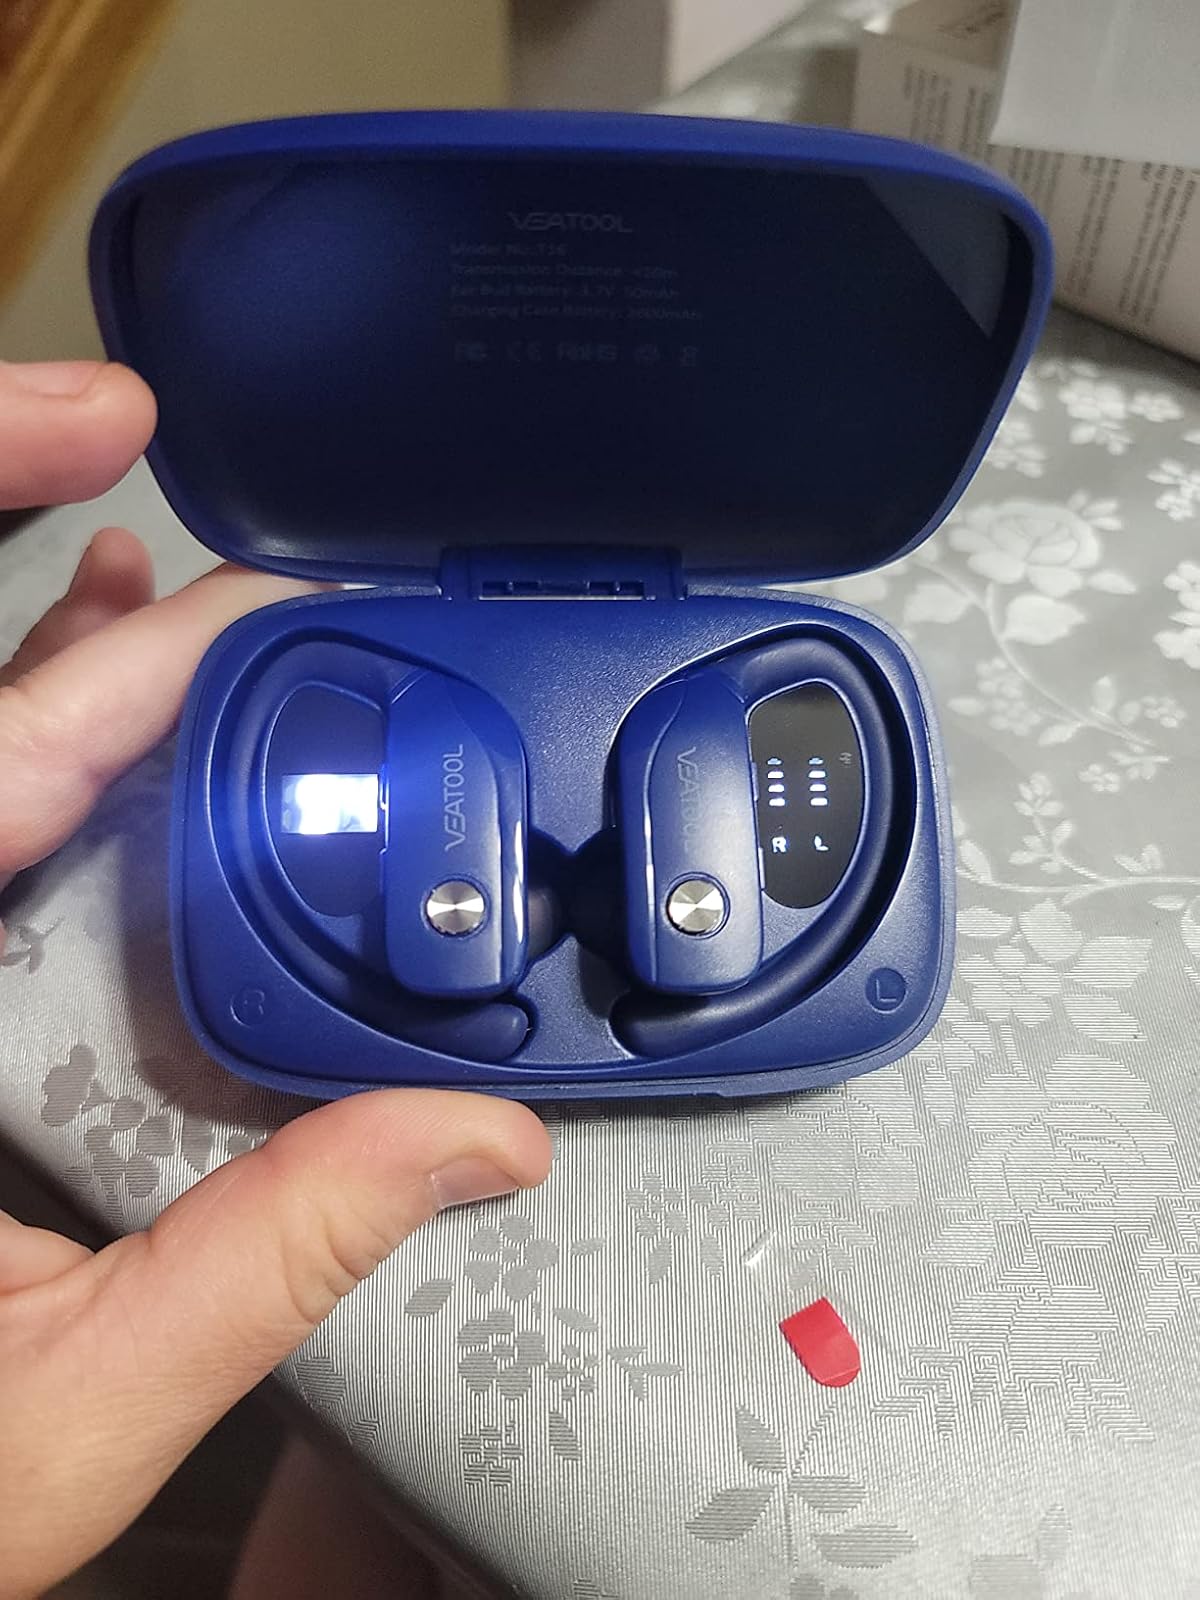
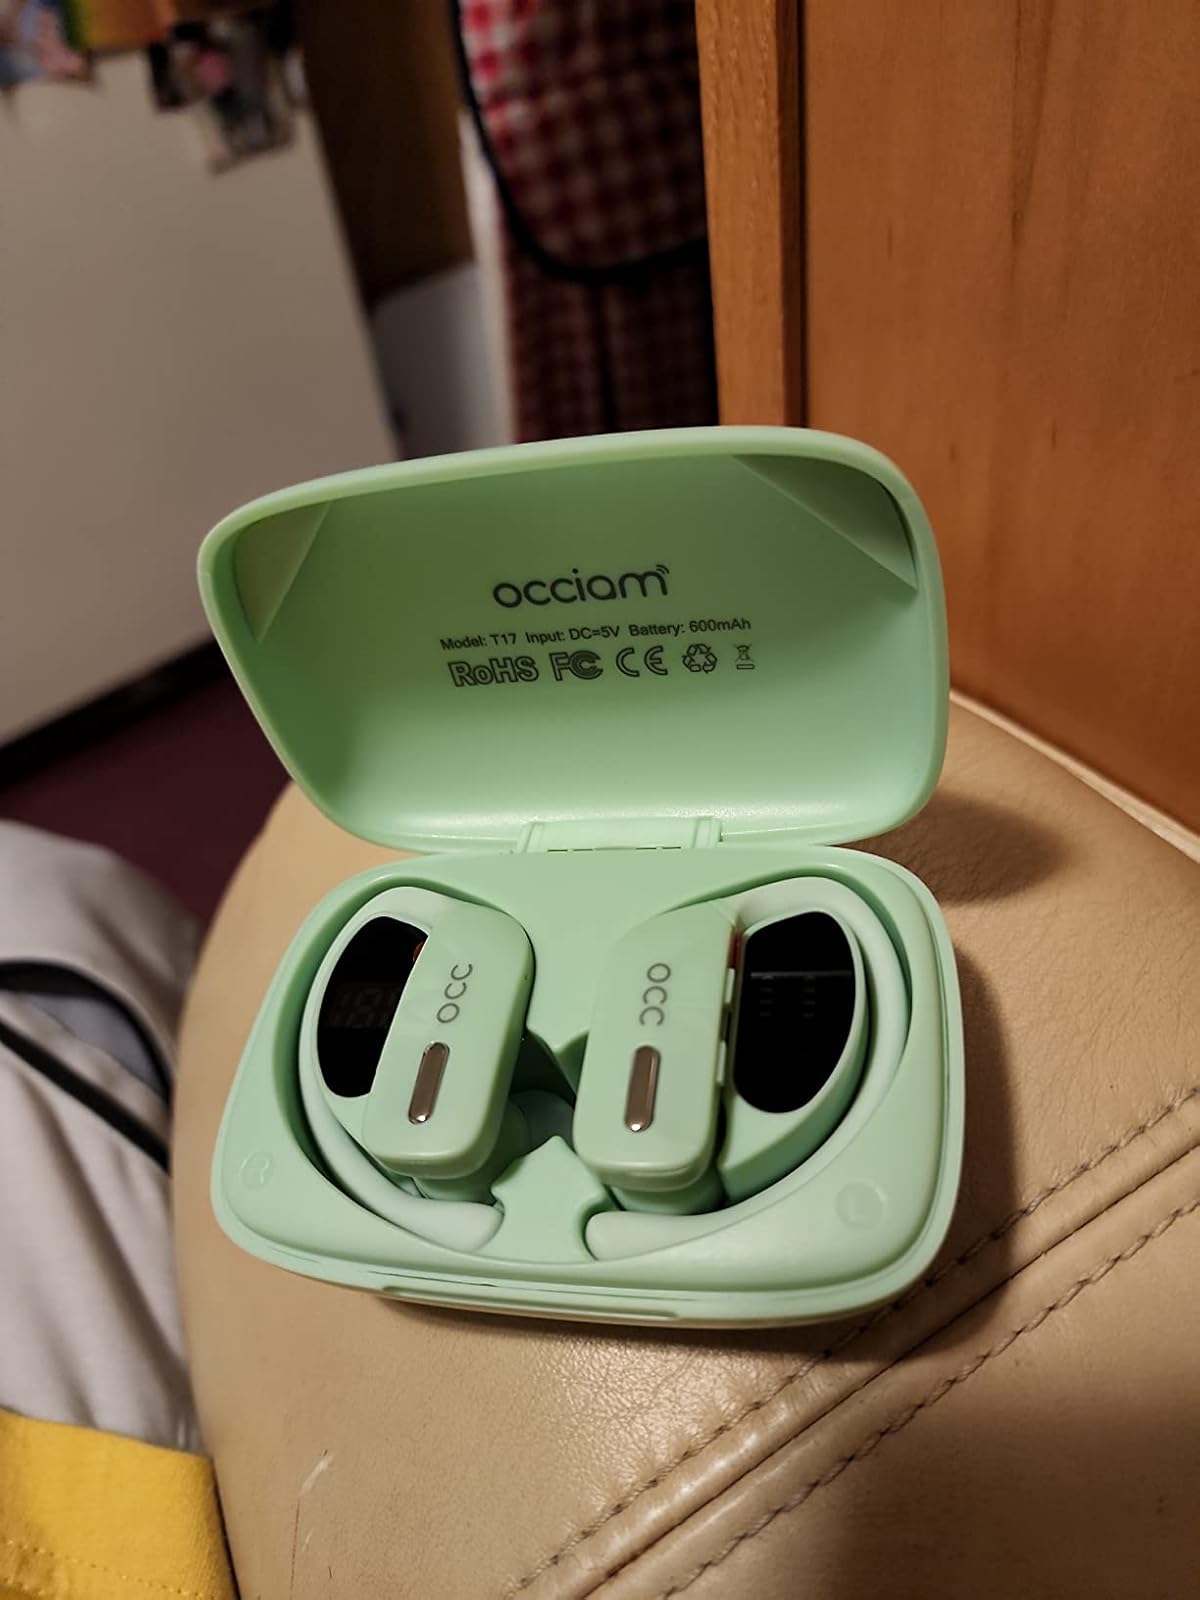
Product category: earbuds
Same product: no